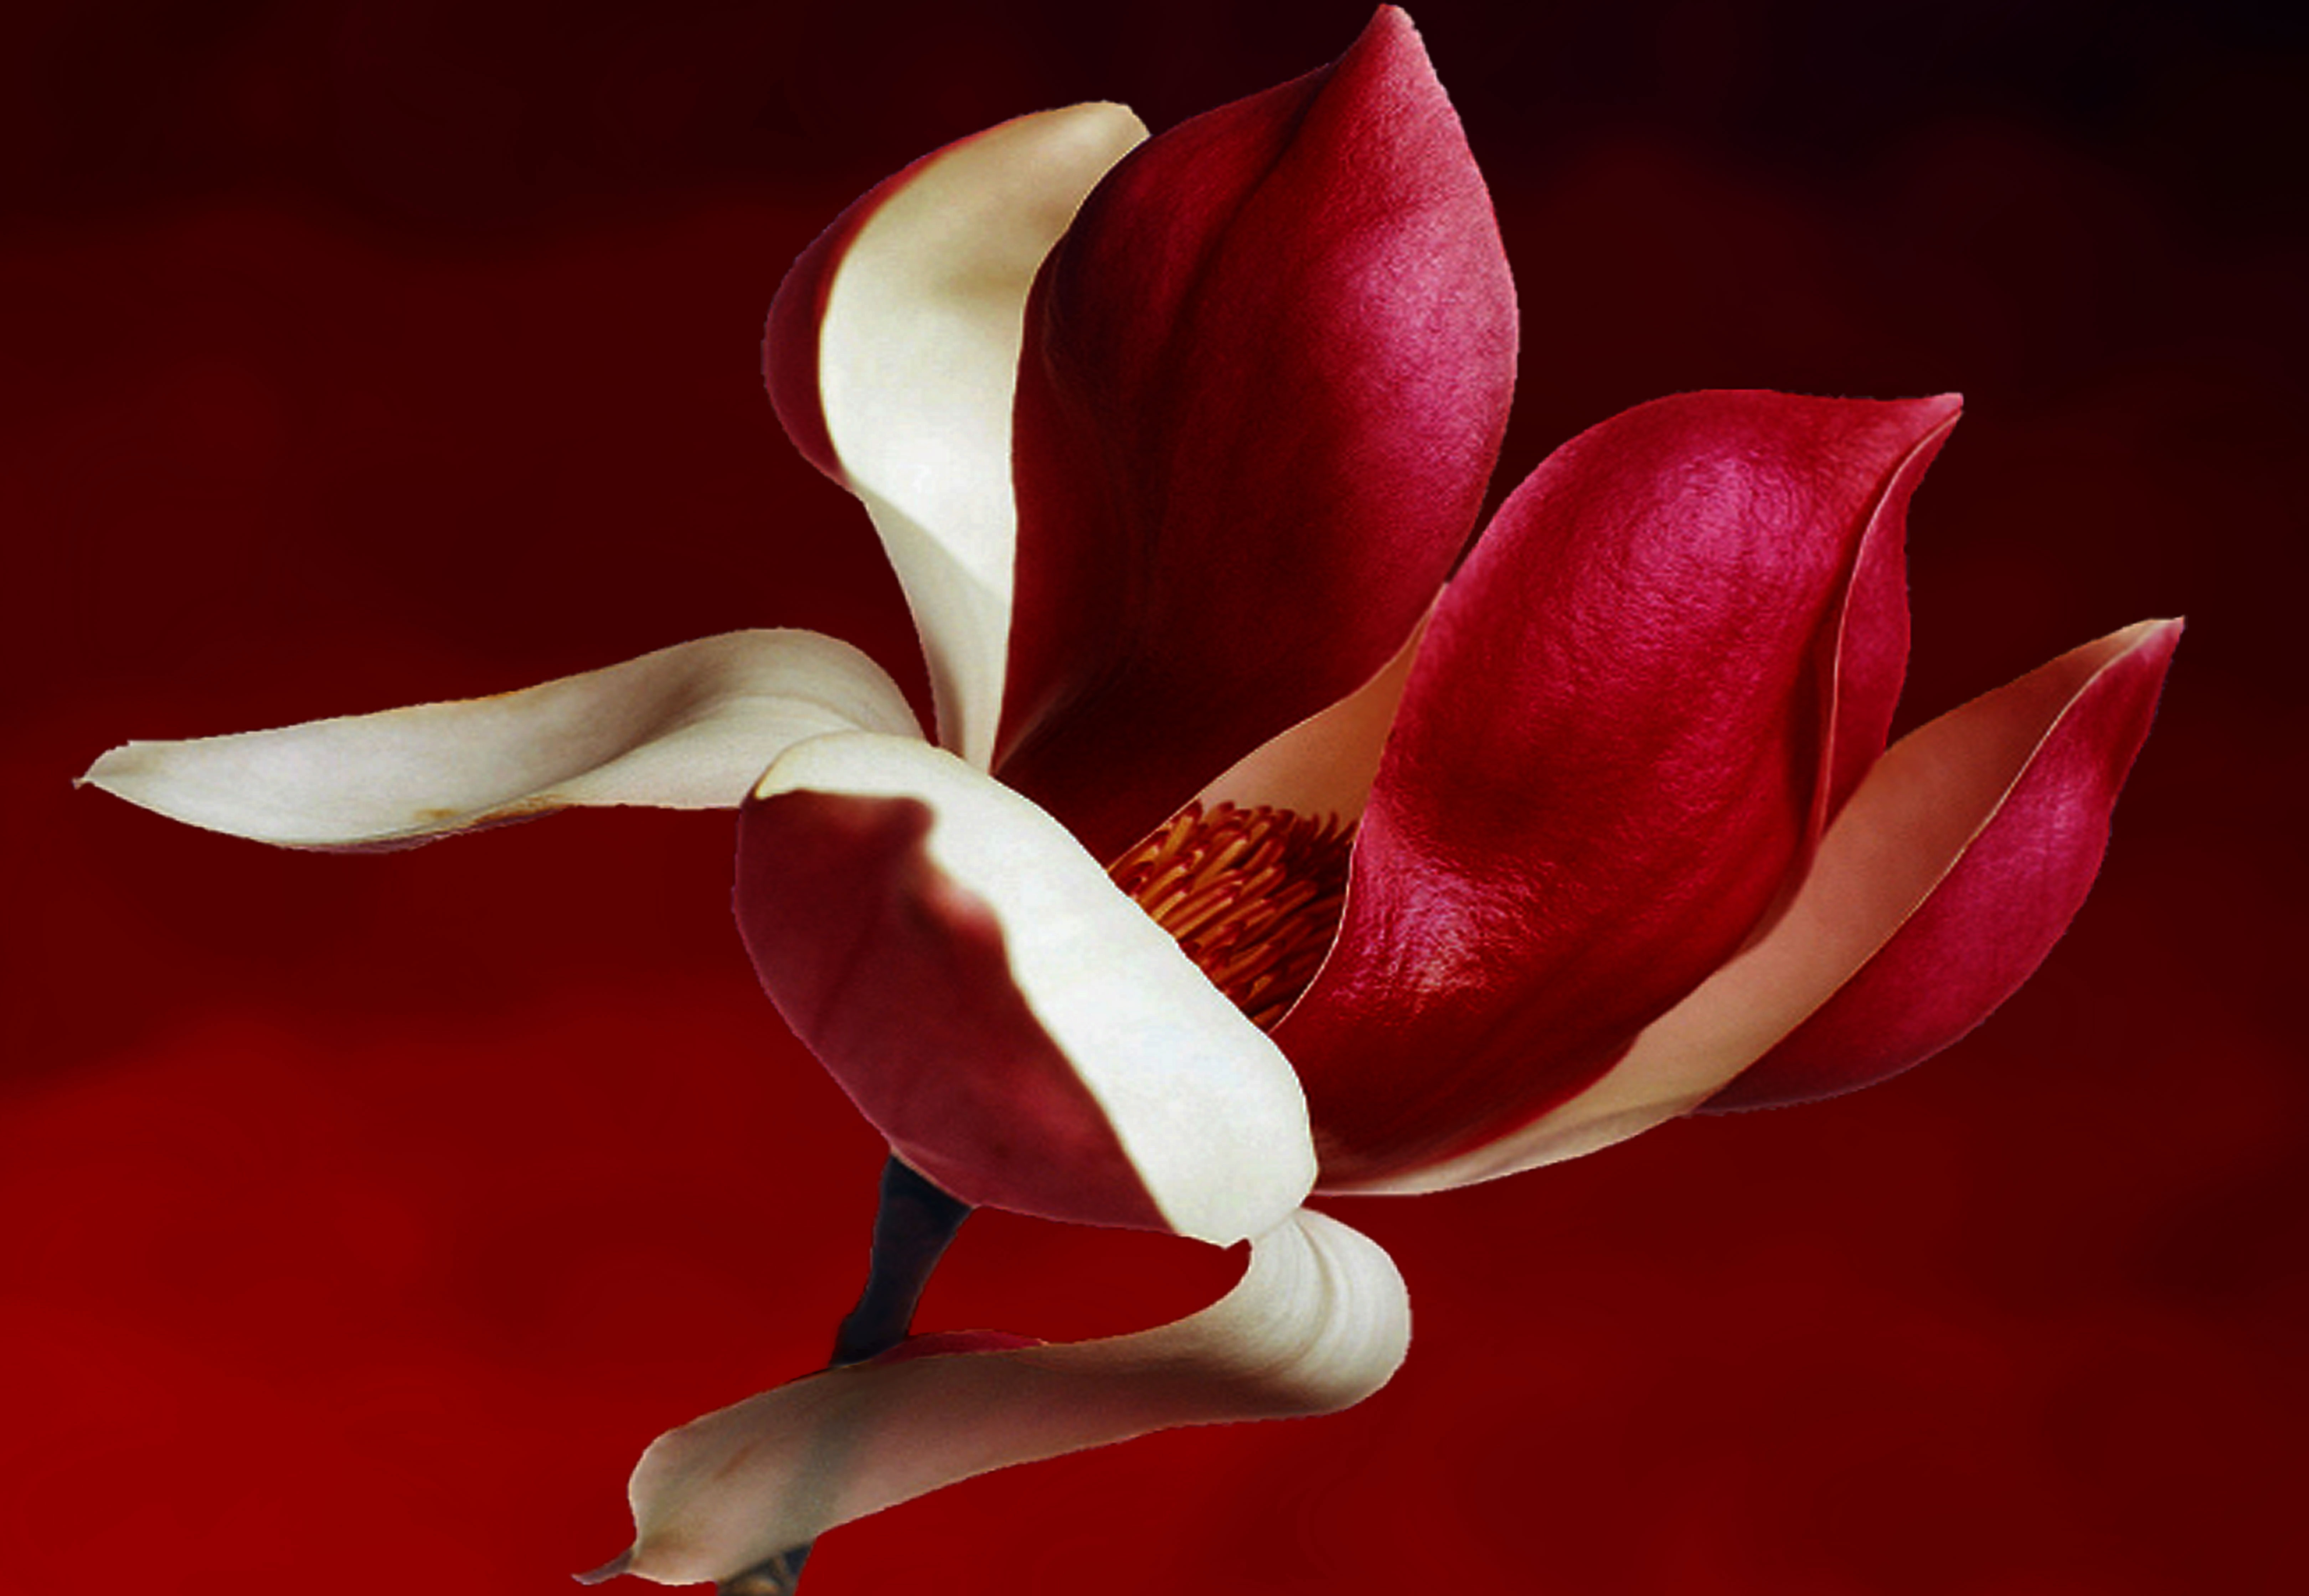
tree, nature, branch, blossom, plant, flower, petal, bloom, red, flora, close up, magnolia, macro photography, flowering plant, plant stem, land plant